L'Infermiera

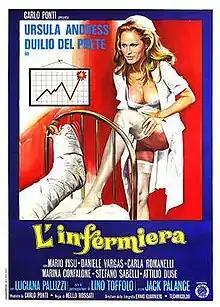
Italian theatrical release poster

L'Infermiera is a 1975 commedia sexy all'italiana film directed by Nello Rossati and starring Ursula Andress and Duilio Del Prete. It features two Bond girls, Andress and Luciana Paluzzi. A sexually-provocative film, it regularly aired on late night cable television during the 1970s and 1980s. The film is also known by the English titles "I Will If You Will", "The Nurse", "The Sensuous Nurse", "The Secrets of a Sensuous Nurse", and "Nurse Anna".